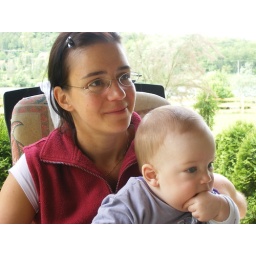
by the lake house